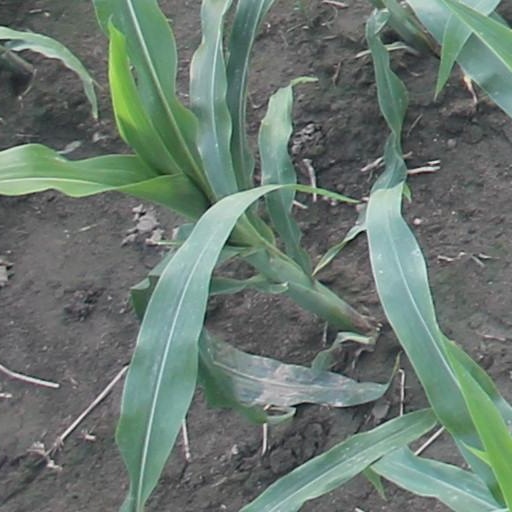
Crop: maize; corn